Bacterial soft rot

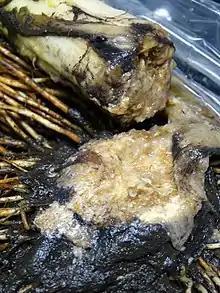
Bacterial soft rot on taro ("Colocasia esculenta")

Bacterial soft rots are caused by several types of bacteria, but most commonly by species of gram-negative bacteria, "Erwinia", "Pectobacterium", and "Pseudomonas". It is a destructive disease of fruits, vegetables, and ornamentals found worldwide, and affects genera from nearly all the plant families. The bacteria mainly attack the fleshy storage organs of their hosts (tubers, corms, bulbs, and rhizomes), but they also affect succulent buds, stems, and petiole tissues. With the aid of special enzymes, the plant is turned into a liquid mush in order for the bacteria to consume the plant cell's nutrients. Disease spread can be caused by simple physical interaction between infected and healthy tissues during storage or transit. The disease can also be spread by insects. Control of the disease is not always very effective, but sanitary practices in production, storing, and processing are something that can be done in order to slow the spread of the disease and protect yields.